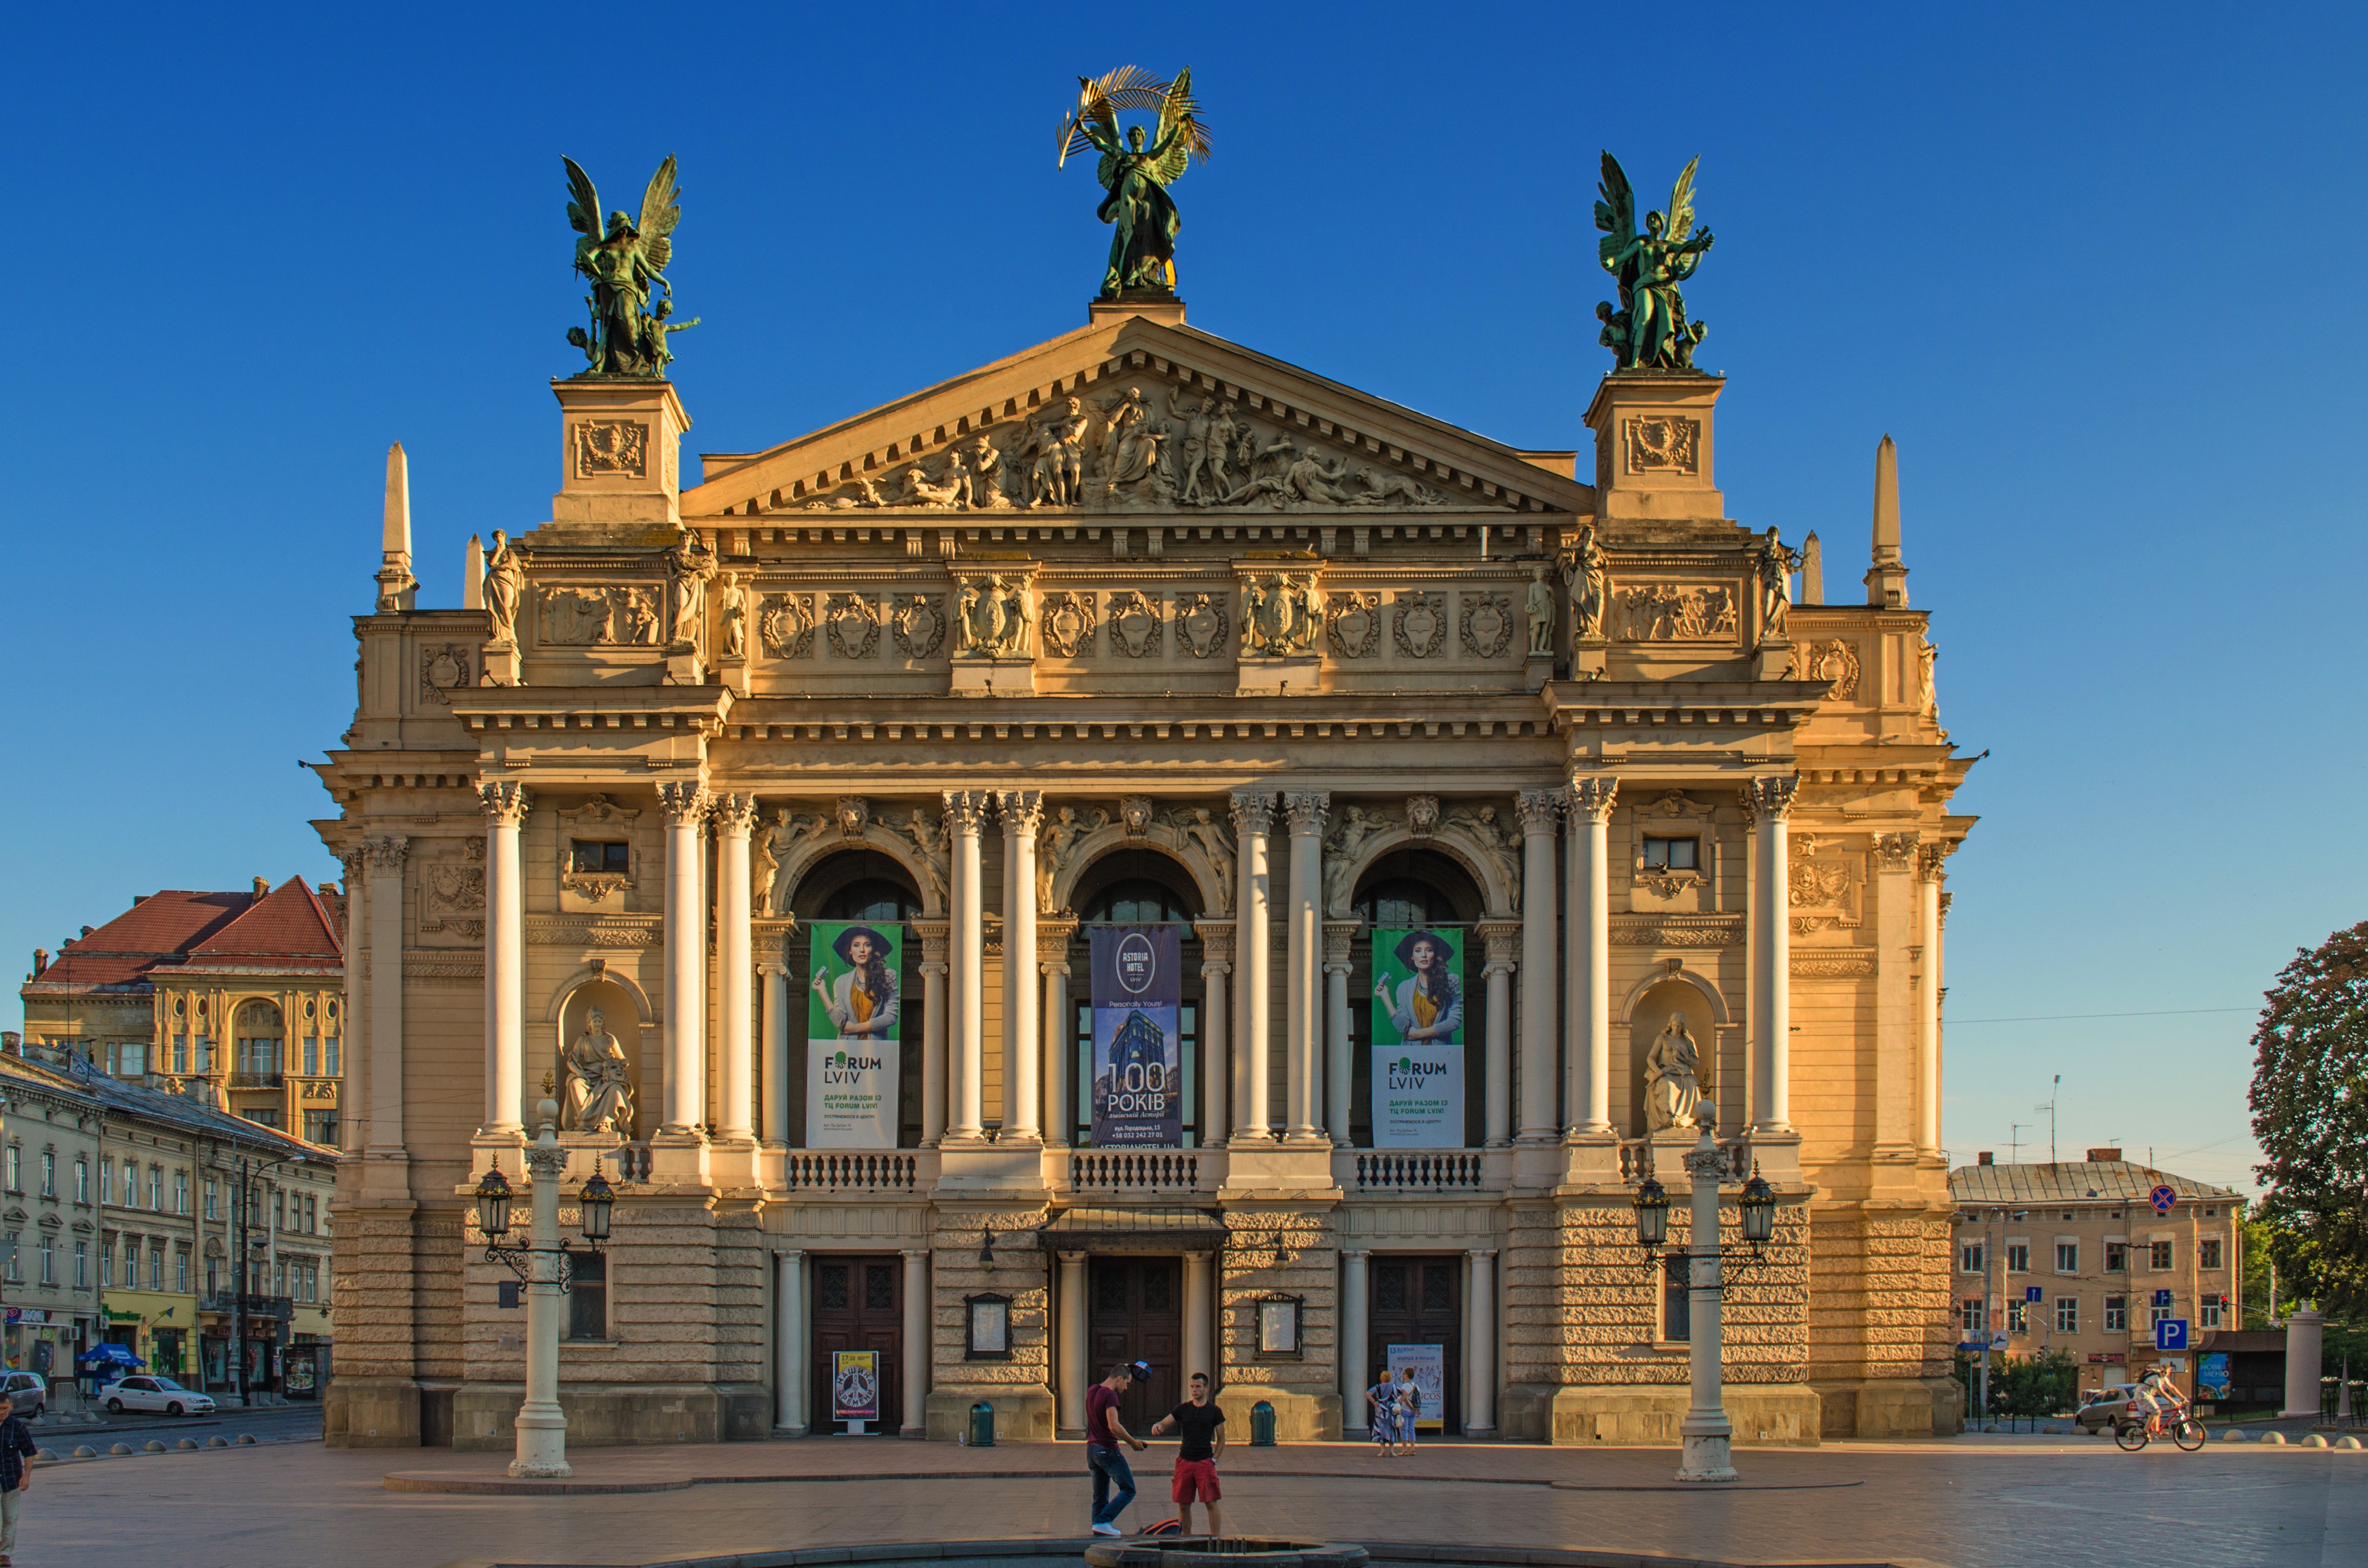
architecture, road, street, building, palace, city, summer, museum, opera, opera house, plaza, landmark, facade, tourism, stroll, theatre, fortress, ukraine, center, lviv, arsenal, handsomely, sights, the city of lviv, operatic, classical architecture